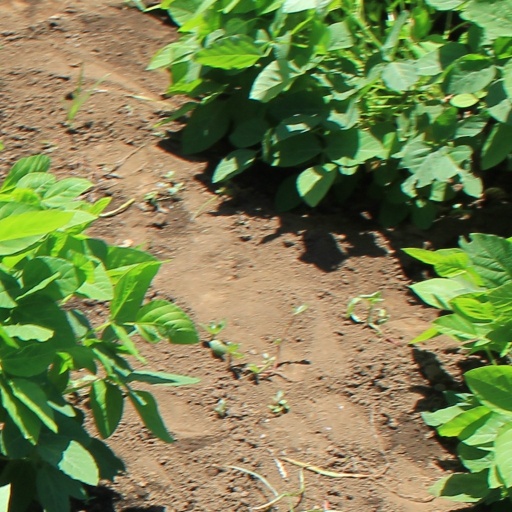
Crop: soybean